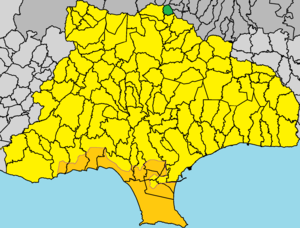
Chandriá est un village de Chypre de plus de 162 habitants.